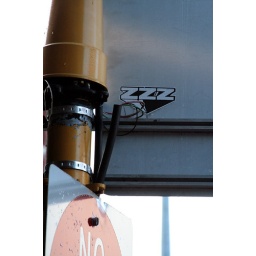
Spotted on a street sign in Northbridge...